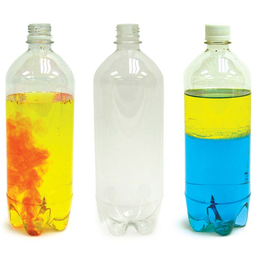
Label: bottles